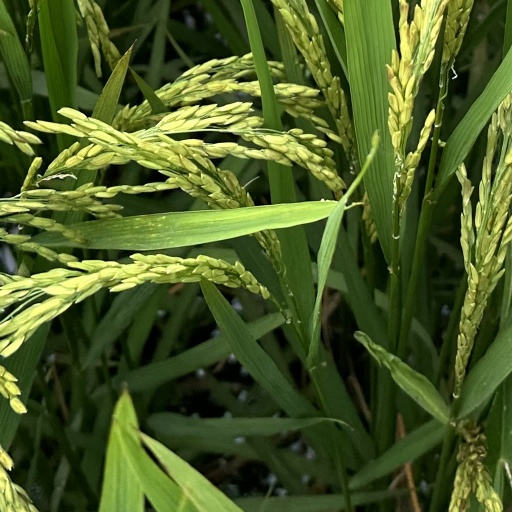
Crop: rice